M1918 Browning automatic rifle

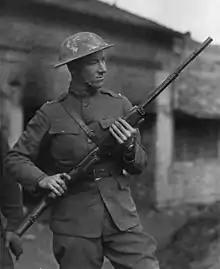
2nd Lt. Val A. Browning with a BAR in France

Since work on the weapon did not begin until February 1918, so hurried was the schedule at Winchester to bring the BAR into full production that the first production batch of 1,800 rifles was delivered out of spec; it was discovered that many components did not interchange between rifles, and production was temporarily halted until manufacturing procedures were upgraded to bring the weapon up to specifications. The initial contract with Winchester called for 25,000 BARs. They were in full production by June 1918, delivering 4,000 units, and from July were turning out 9,000 units per month.